Akiko Suzuki

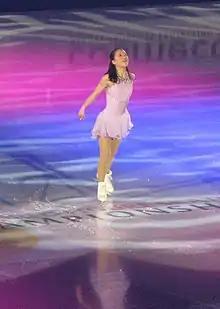
Akiko at 2012 World Championships

Competing again on the Grand Prix series, Suzuki won the silver medal at the 2011 Skate Canada International and the gold medal at the 2011 NHK Trophy. Her placements qualified her for the 2011 Grand Prix Final where she won the silver medal. She won the silver behind Mao Asada at the 2011–12 Japan Championships. At the 2012 World Championships, Suzuki won the bronze medal, becoming the oldest ladies' single skater to medal at the event since Maria Butyrskaya. At the 2012 ISU World Team Trophy, she won the ladies' event, defeating World champion Carolina Kostner. Team Japan also won the event overall.